Any Bonds Today?

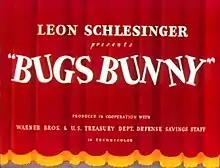

"Any Bonds Today?" is a song written by Irving Berlin, featured in a 1942 animated propaganda film starring Bugs Bunny. Both were used to sell war bonds during World War II.